Paddington

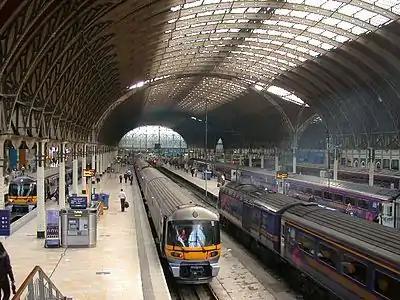
Paddington railway station

Only from 1801 did major construction in Paddington occur, stimulated when the bishops leased land to the Grand Junction Canal, which formed a direct trade link between London and the Midlands, bringing more employment to the area, though some of the trade continued along the Regent's Canal when that was opened in 1820. Construction and building projects took place across the parish throughout the 19th century, increasing its population rapidly, overtaking the village scene of Paddington. The population increased from 1,881 to 46,305 between 1801 and 1851, with 10,000 new inhabitants added every decade thereafter.